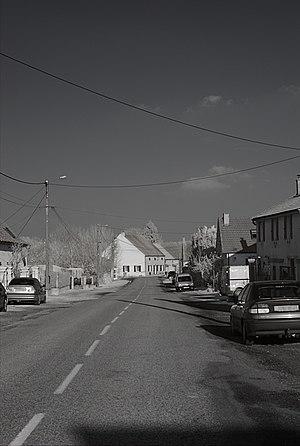
Route de Bonnencontre, Charrey-sur-Saône (Côte d'Or, Bourgogne, France) photographié avec un filtre infrarouge 760 nm. Català: Carretera de Bonnencontre, Charrey-sur-Saône (Costa d'Or, Borgonya, França) fotografiada amb un filtre infraroig 760 nm. Español: Carretera de Bonnencontre, Charrey-sur-Saône (Côte d'Or, Borgoña, Francia) fotografiada con un filtro infrarrojo 760 nm.